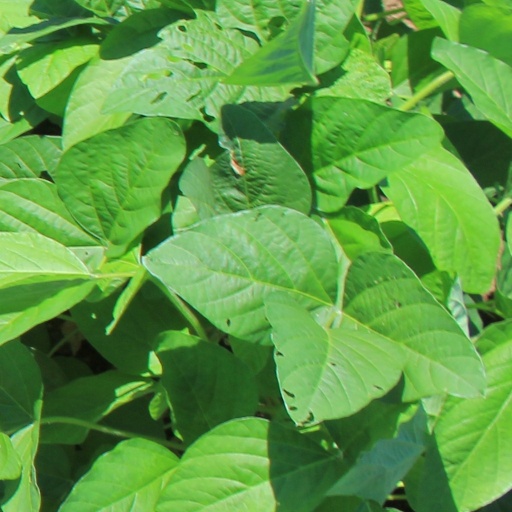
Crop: soybean